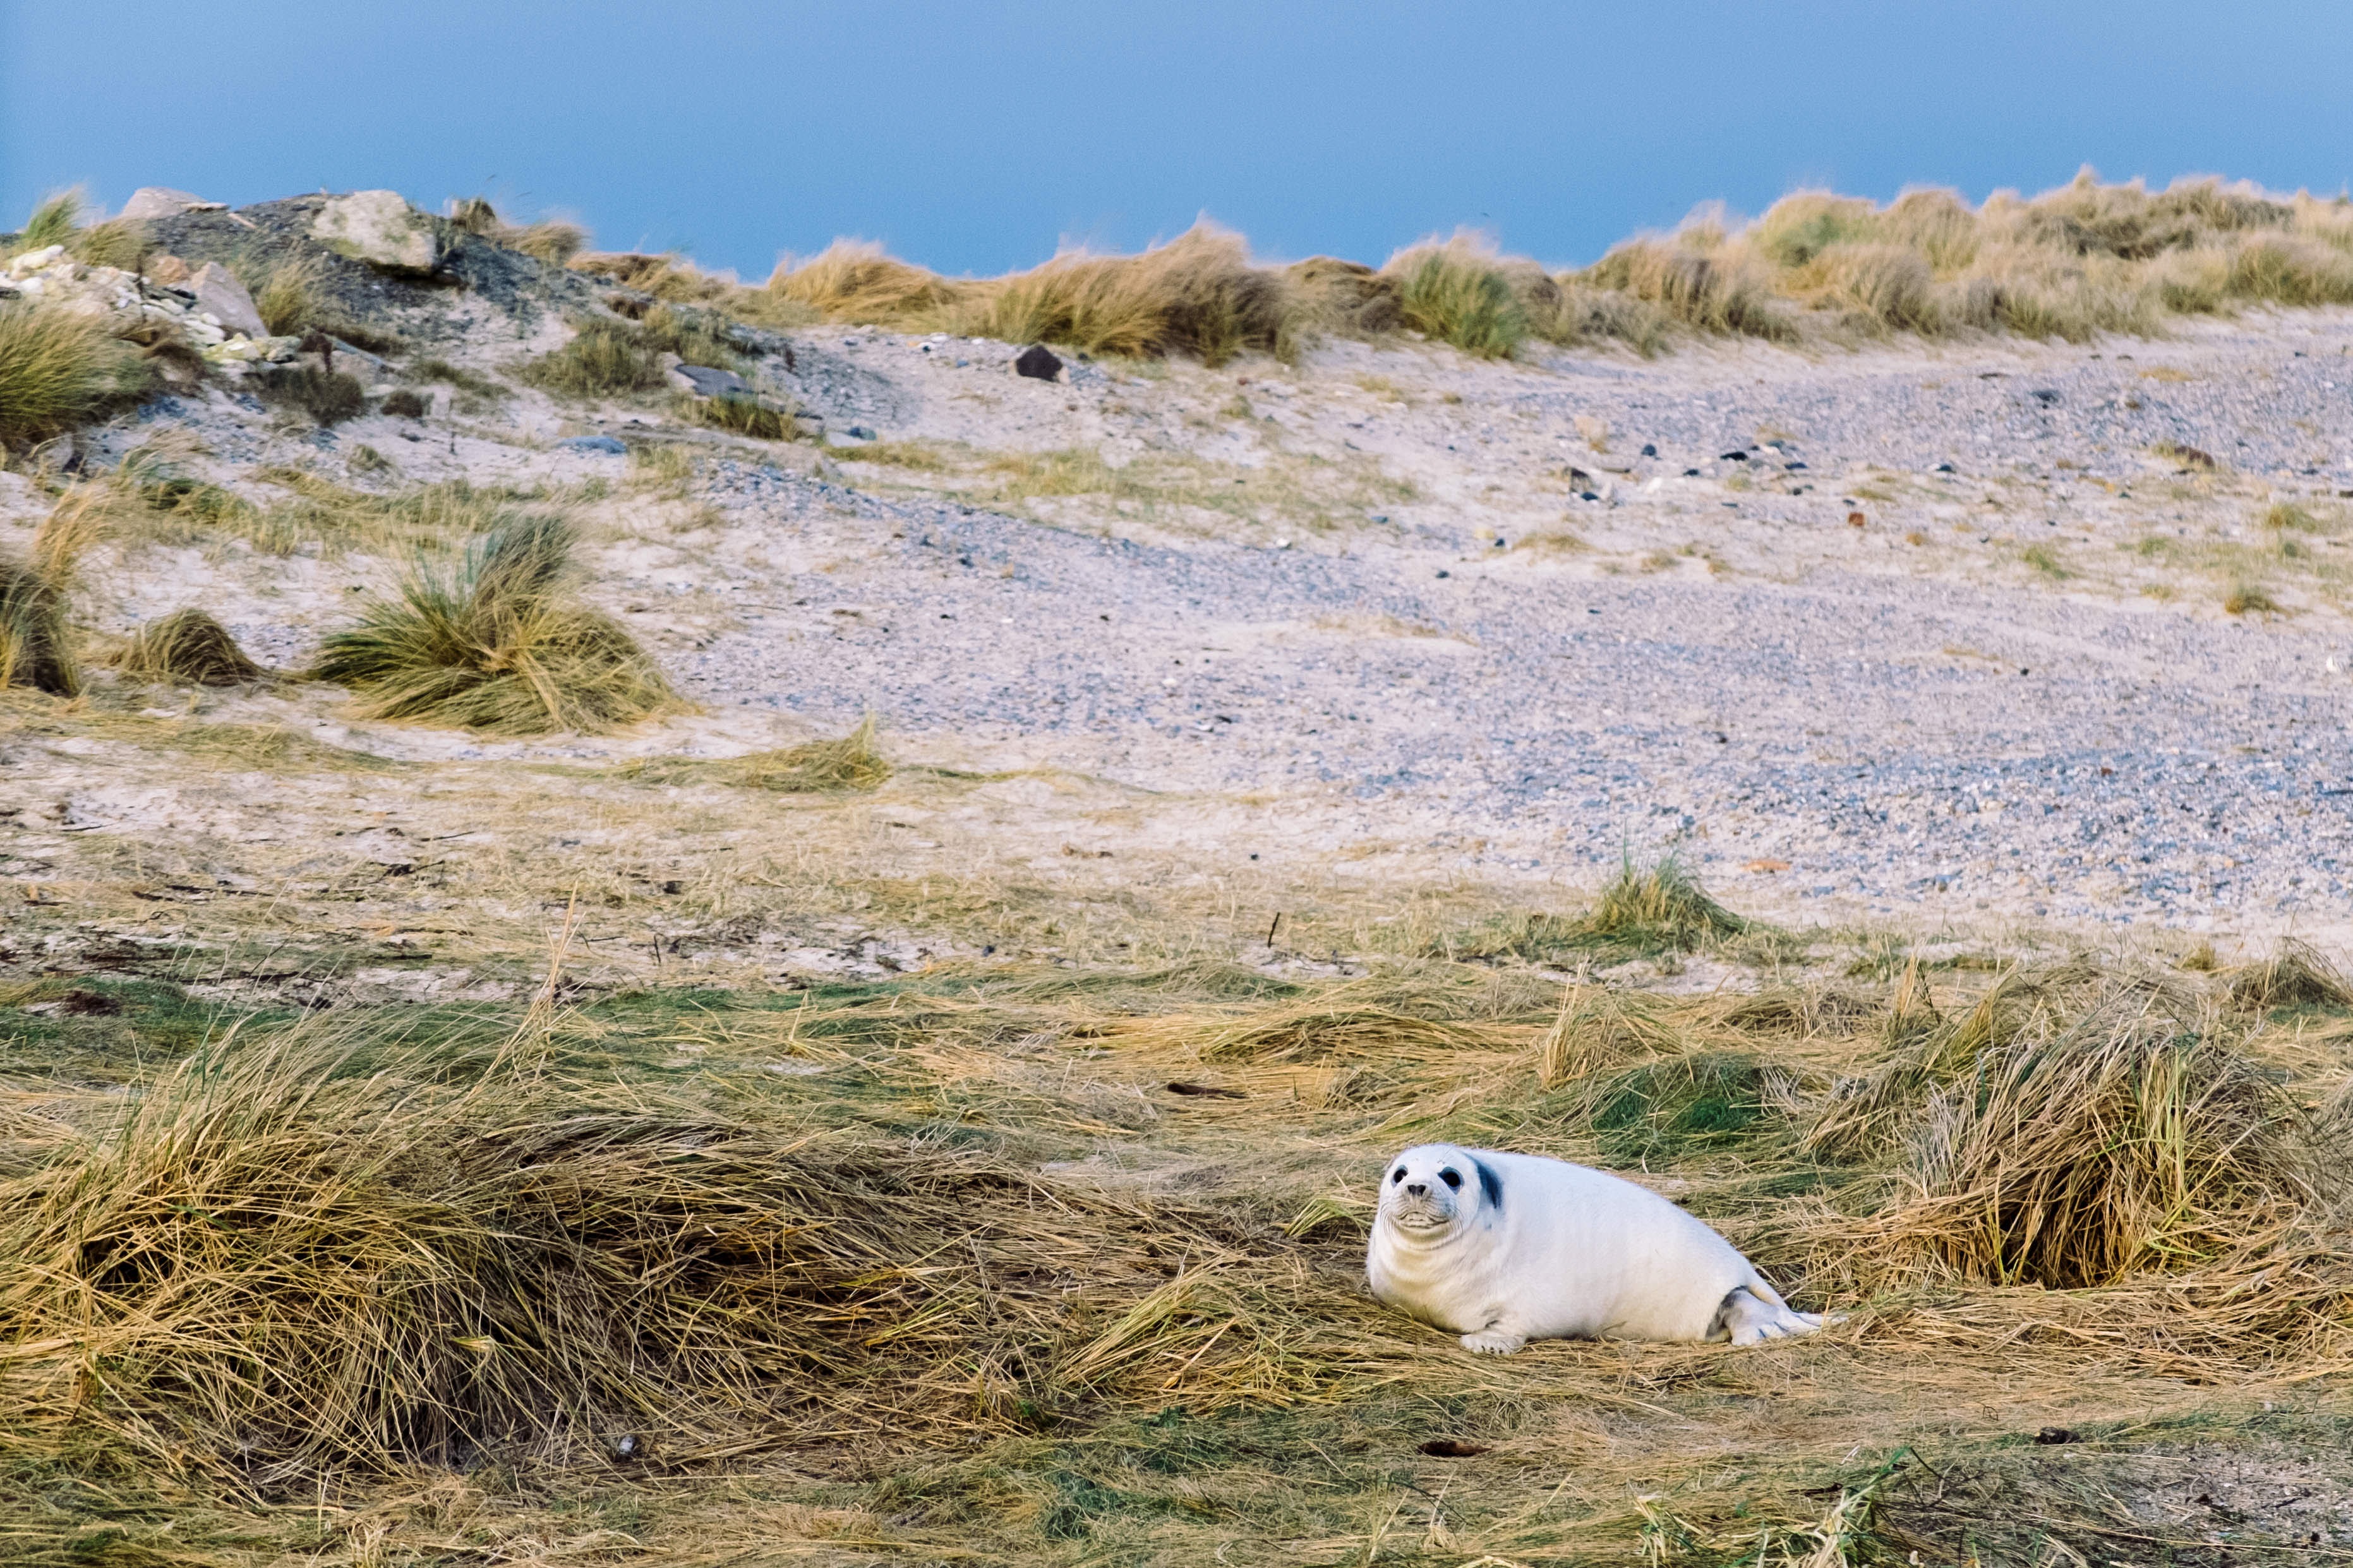
beach, sea, coast, nature, grass, rock, wilderness, wildlife, seashore, sea lion, outdoors, habitat, marmot, natural environment